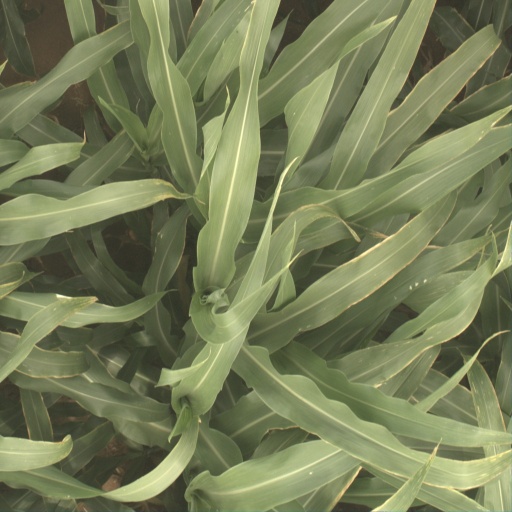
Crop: sorghum